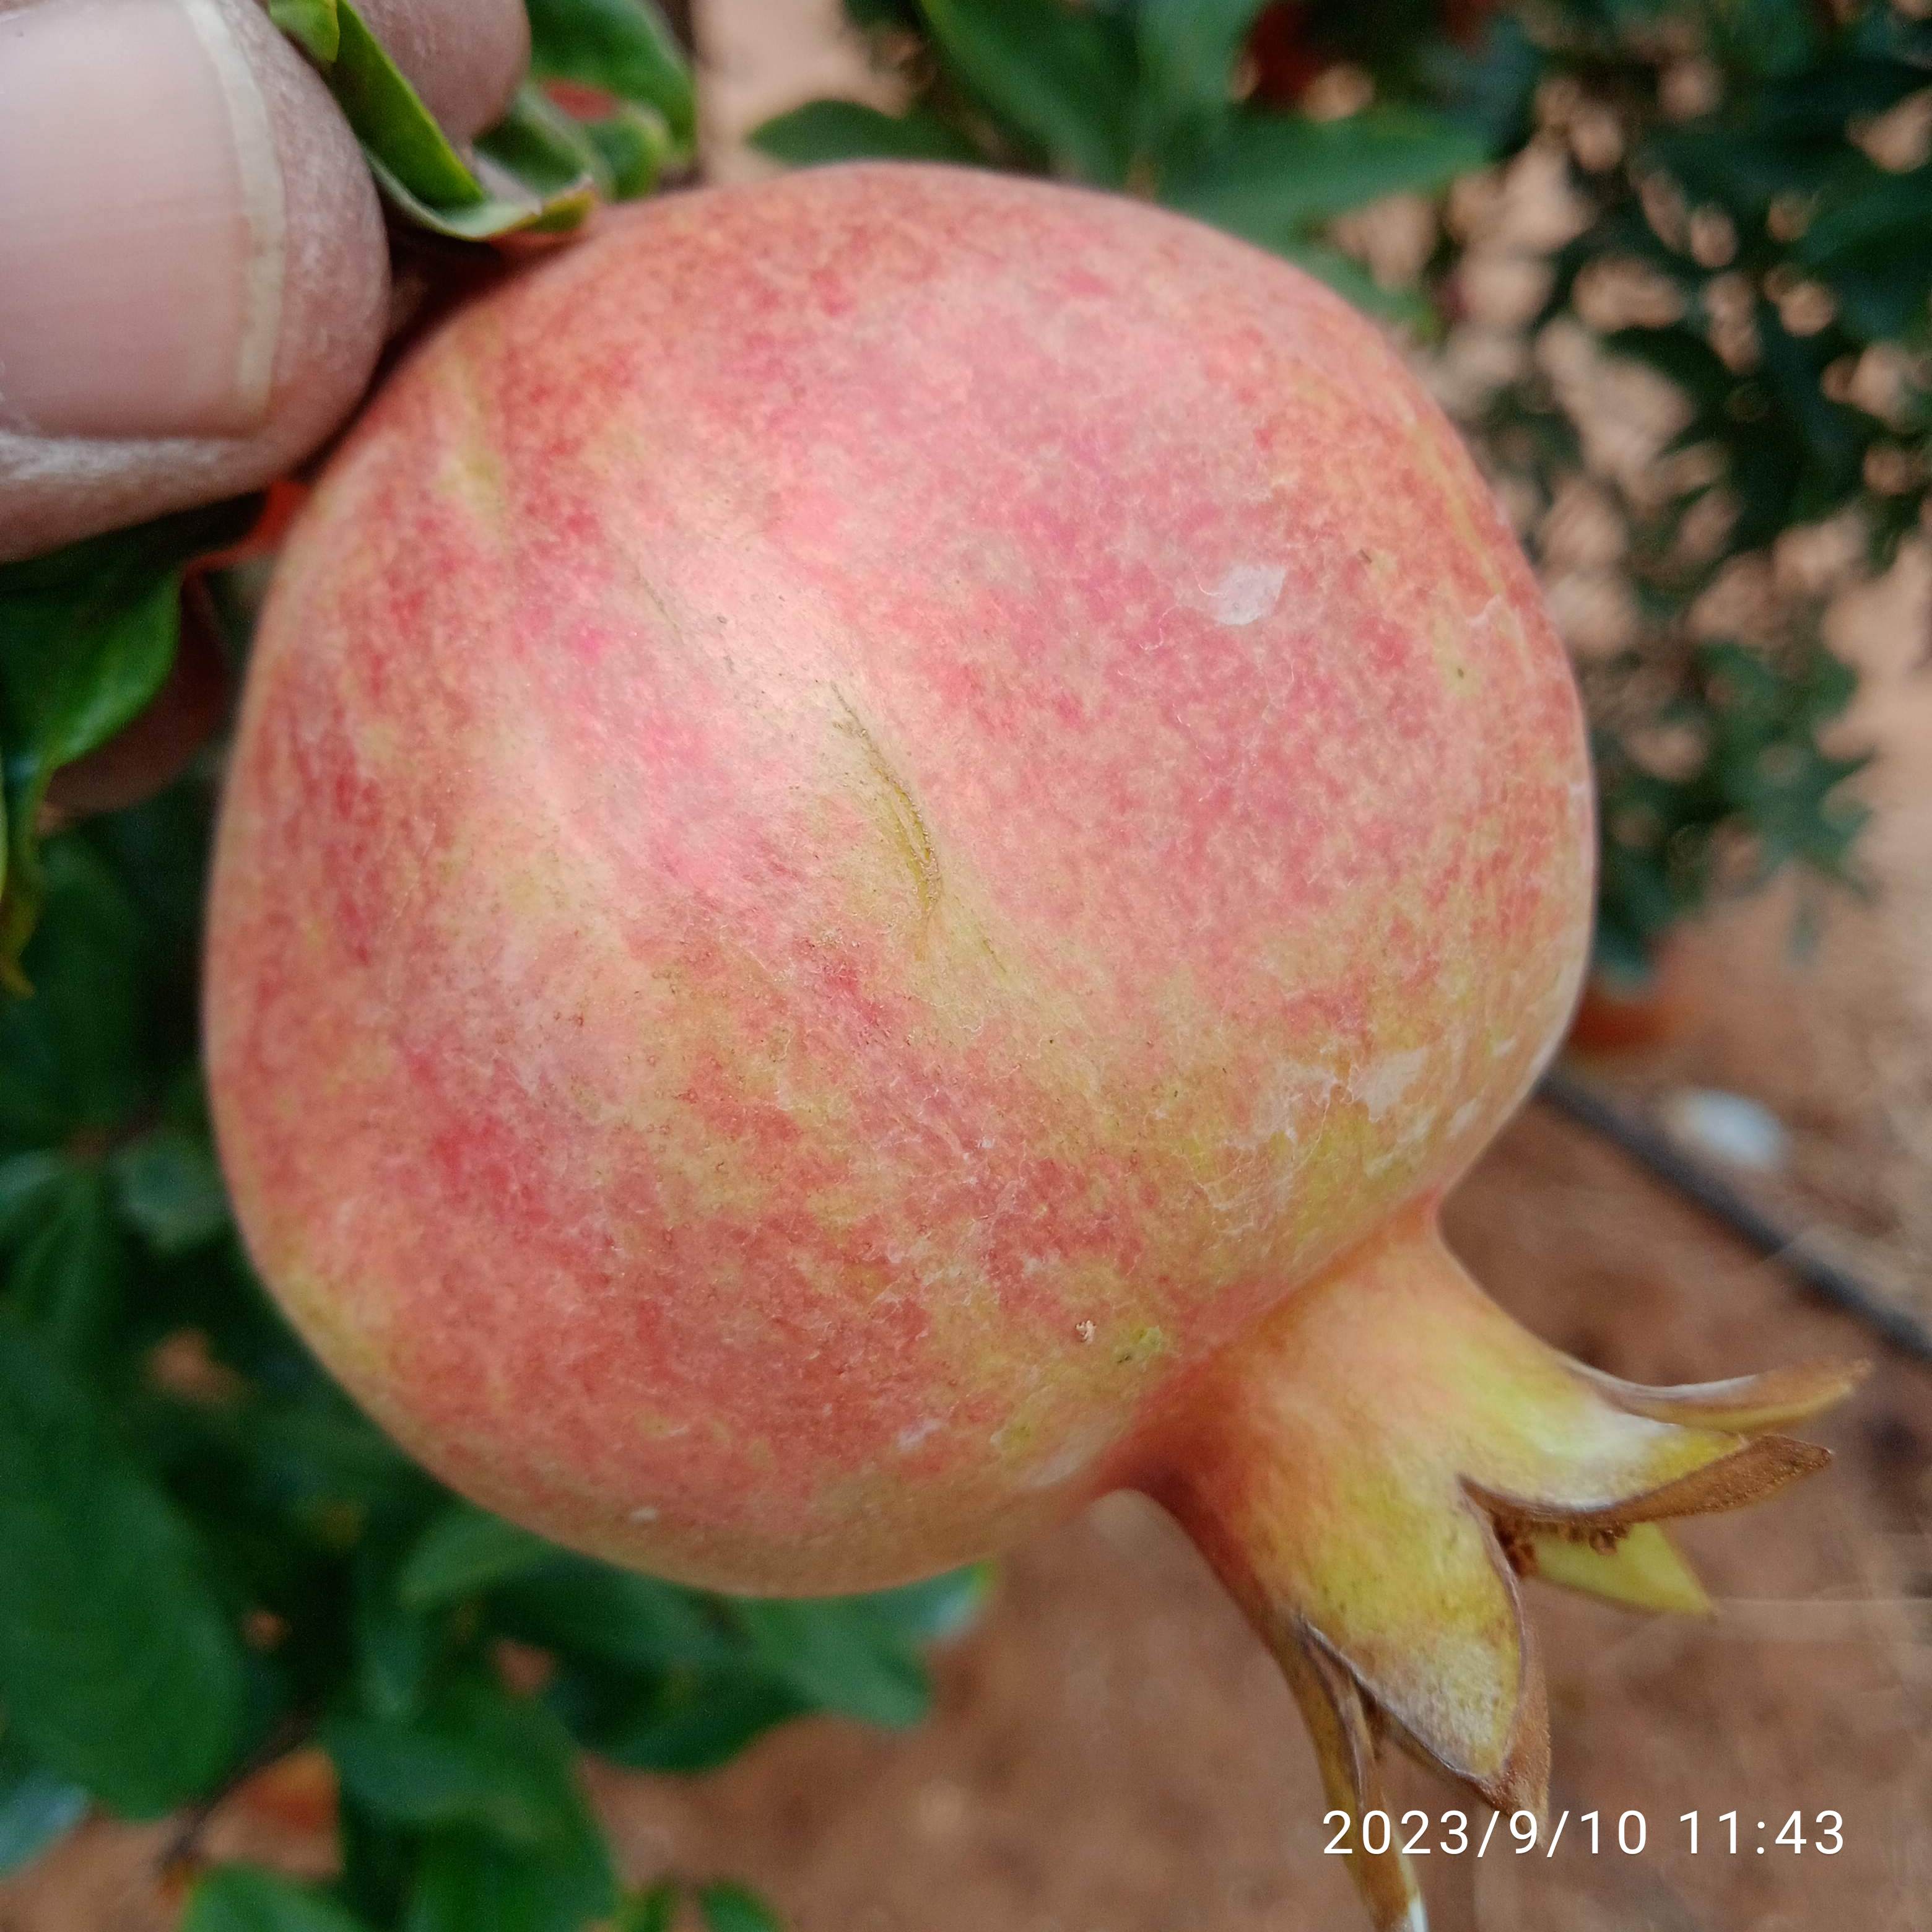
Label: Healthy